Computer cooling

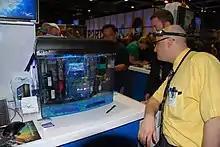
A computer immersed in mineral oil

Another growing trend due to the increasing heat density of computers, GPUs, FPGAs, and ASICs is to immerse the entire computer or select components in a thermally, but not electrically, conductive liquid. Although rarely used for the cooling of personal computers, liquid immersion is a routine method of cooling large power distribution components such as transformers. It is also becoming popular with data centers. Personal computers cooled in this manner may not require either fans or pumps, and may be cooled exclusively by passive heat exchange between the computer hardware and the enclosure it is placed in. A heat exchanger (i.e. heater core or radiator) might still be needed though, and the piping also needs to be placed correctly.